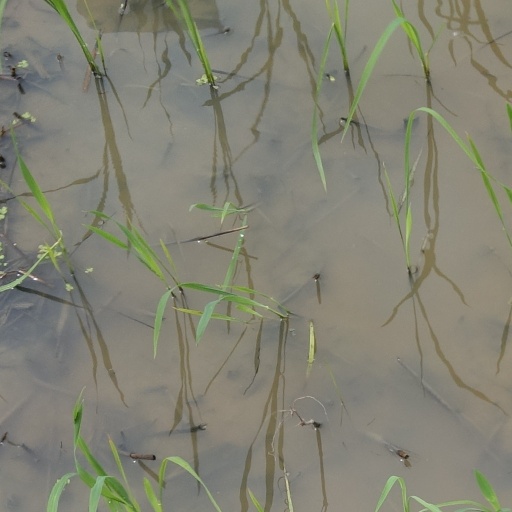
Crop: rice